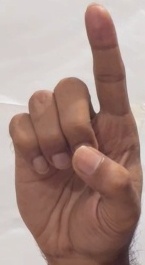
ASL sign: D